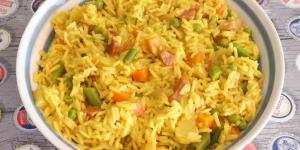
arroz con verduras y jamon serrano